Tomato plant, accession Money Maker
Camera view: horizontal (90 deg, fisheye); turntable rotation: 330 degrees
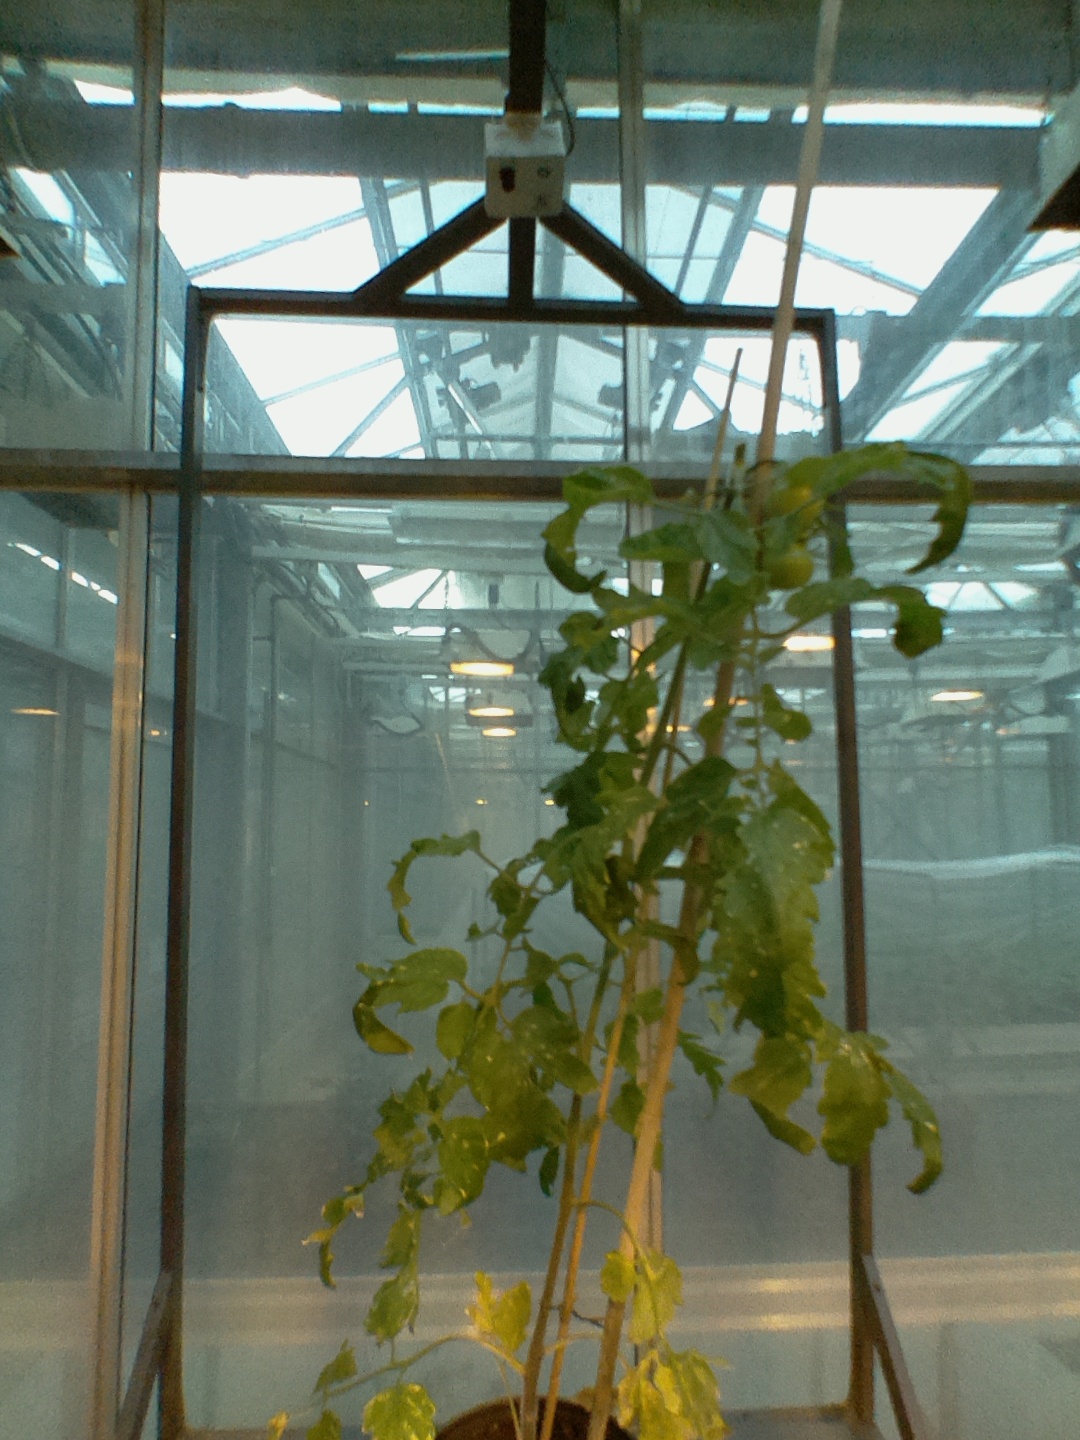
BBCH growth stage 77: 70%-80% of final fruit size